Musée du Panthéon National Haïtien

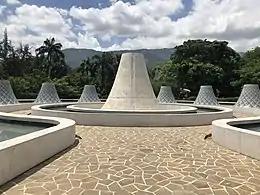
The rooftop terrace of the museum, 2018

The Musée du Panthéon National Haïtien (MUPANAH) is a museum featuring the heroes of the independence of Haiti, the Haitian history and culture.